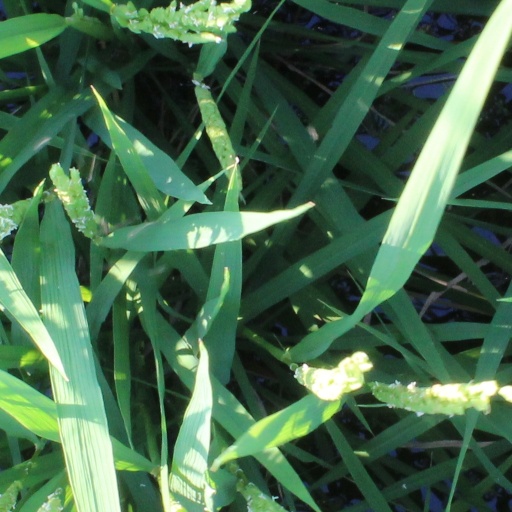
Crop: rice